Jewish Center of the Hamptons

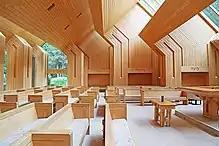
The sanctuary, in 2016

Viewed from the west elevation, the synagogue appears as a series of staggered bent forms that allude to the tiered roofs that Jaffe admired. On the south elevation—the longitudinal side and point of entry—the building resembles a long, low barn punctuated by vertical windows. Congregants enter at the southeast corner of the structure and turn west toward a loggia that acts as an interlude and a transition to the sanctuary space, visible beyond.